Heavy-lift launch vehicle

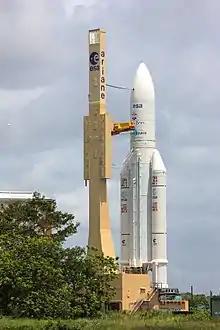
Ariane 5ES carrying ATV-004

The first heavy-lift launch vehicles in the 1960s included the US Saturn IB and the Soviet Proton. Saturn IB was designed to carry the Apollo spacecraft into orbit and had increased engine thrust and a redesigned second stage from its predecessor. Proton was originally designed to be a large intercontinental ballistic missile (ICBM). Russia still operates variants of the Proton , although it is expected to be phased out in favor of the Angara A5.